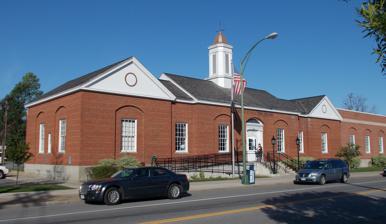
Building: United States Post Office (Tonawanda, New York)
Country: United States of America
Year built: 1940
United States historic place US Post Office-Tonawanda U.S. National Register of Historic Places Tonawanda Post Office, September 2012 Show map of New York Show map of the United States Map showing the location of Tonawanda Post Office Location 96 Seymour St., Tonawanda, New York Coordinates 43°1′1″N 78°52′47″W / 43.01694°N 78.87972°W / 43.01694; -78.87972 Built 1939 Architect Louis A. Simon; US Treasury Department Architectural style Colonial Revival MPS US Post Offices in New York State, 1858-1943, TR NRHP reference No. 88002437 Added to NRHP May 11, 1989 US Post Office-Tonawanda is a historic post office building located at Tonawanda in Erie County , New York , United States . It was designed and built 1939–1940, and is one of a number of post offices in New York State designed by the Office of the Supervising Architect of the Treasury Department under Louis A. Simon .  The building is in the Colonial Revival style and features a central pavilion crowned by a cupola and flanked by end pavilions with gable roofs .  The interior once featured a mural by Symeon Shimin , but it was removed and has disappeared.  An addition to the north was added in 1964. It was listed on the National Register of Historic Places in 1989. References